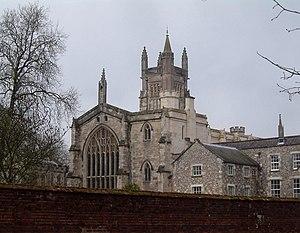
Winchester College, Winchester, Angleterre, Royaume-Uni
Winchester est la ville capitale du comté de Hampshire, dans le Sud de l’Angleterre. Située sur le fleuve Itchen, cette ville modeste du Royaume-Uni a le statut de cité.